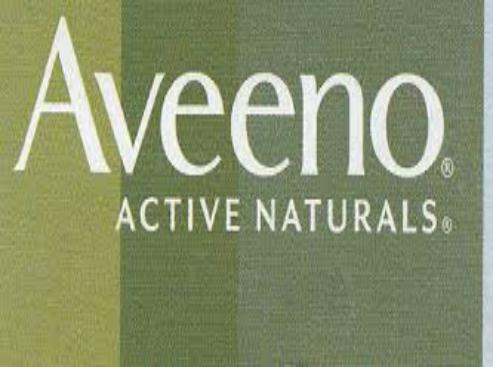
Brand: Aveeno
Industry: Necessities